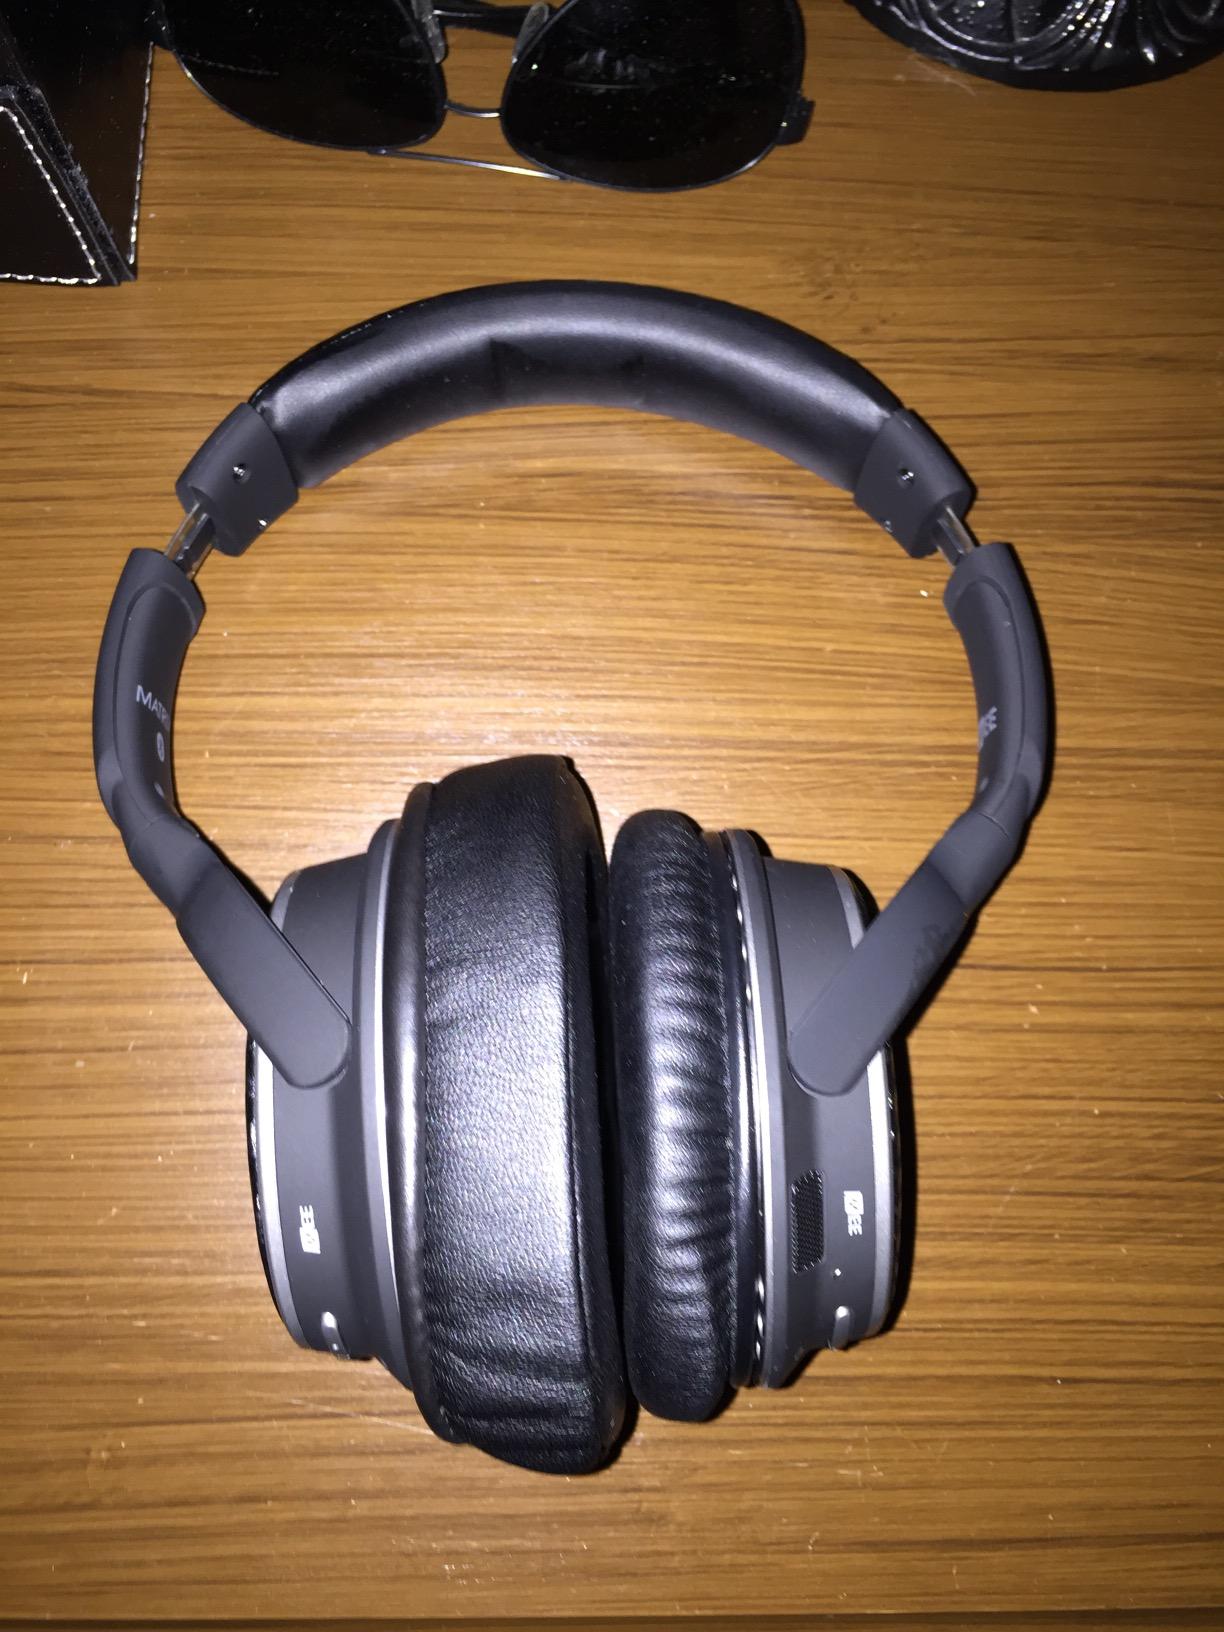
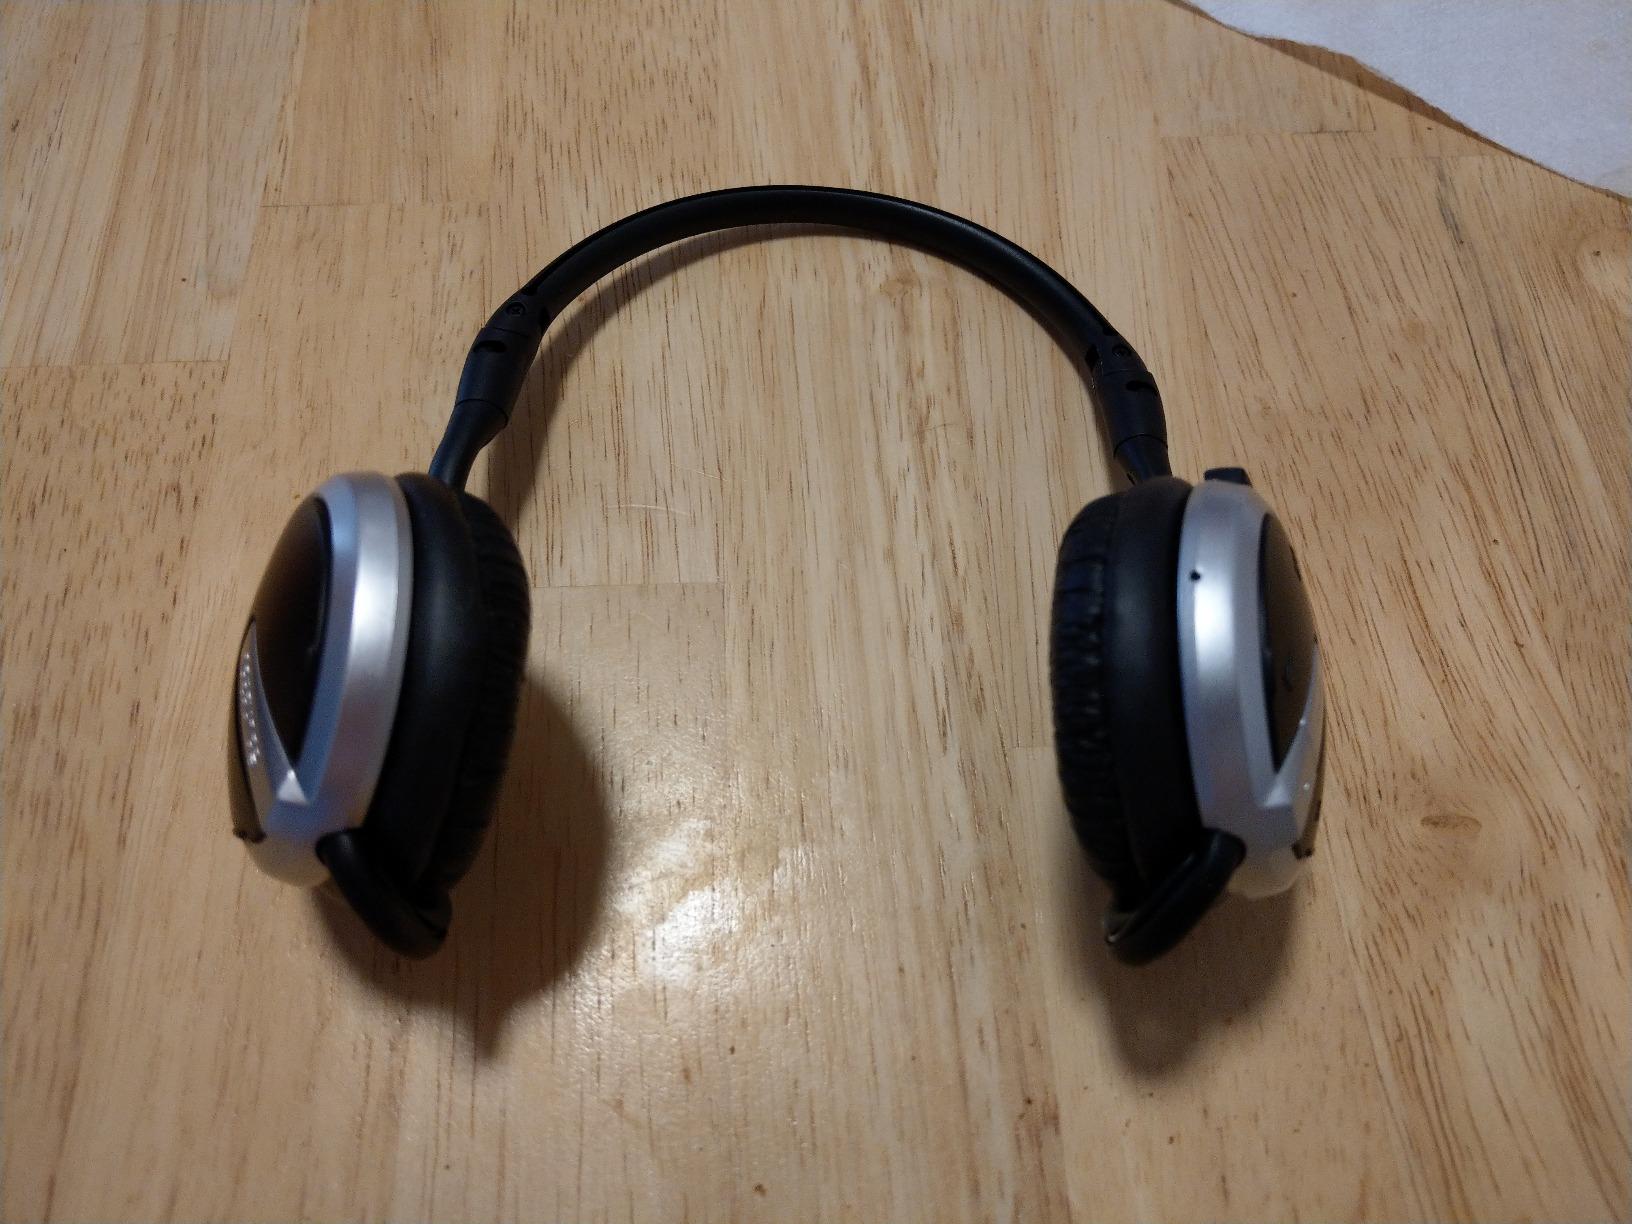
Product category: headphones
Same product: no